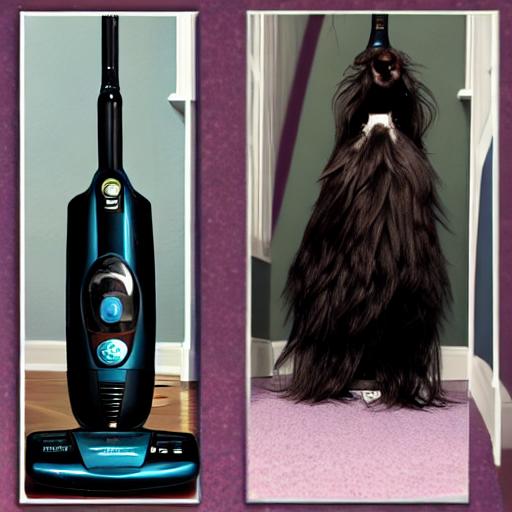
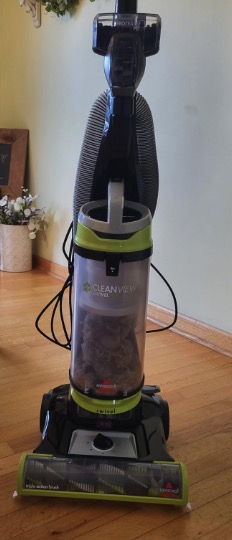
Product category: items_vacuum
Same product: no